52nd Academy Awards

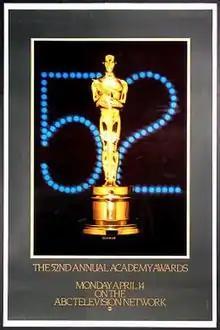
Official poster

The 52nd Academy Awards ceremony, organized by the Academy of Motion Picture Arts and Sciences (AMPAS), honored films released in 1979 and took place on April 14, 1980, at the Dorothy Chandler Pavilion in Los Angeles, beginning at 6:00 p.m. PST / 9:00 p.m. EST. During the ceremony, AMPAS presented Academy Awards (commonly referred to as Oscars) in 22 categories. The ceremony, televised in the United States by ABC, was produced by Howard W. Koch and directed by Marty Pasetta. Comedian and talk show host Johnny Carson hosted the show for the second consecutive year. Three days earlier, in a ceremony held at The Beverly Hilton in Beverly Hills, California, on April 11, the Academy Scientific and Technical Awards were presented by hosts Cloris Leachman and William Shatner.